Harlow District Council

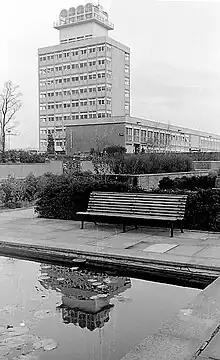
The old Town Hall from the Water Gardens.

The council was initially based at the Town Hall, a tower block on The High in the town centre, which had been completed in 1960 for the old Harlow Urban District Council. In 2004 the council moved to Harlow Civic Centre as part of a wider retail development around the town's Water Gardens. The new building was formally opened in May 2004 by Prince Richard, Duke of Gloucester. The old Town Hall was demolished shortly afterwards.